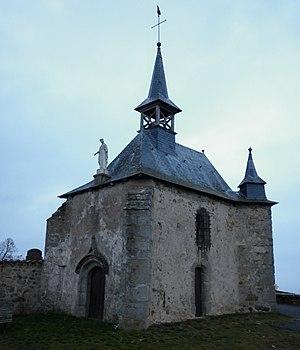
Chapelle Sainte-Barbe de Grézolles
Grézolles est une commune française située dans le département de la Loire en région Auvergne-Rhône-Alpes.